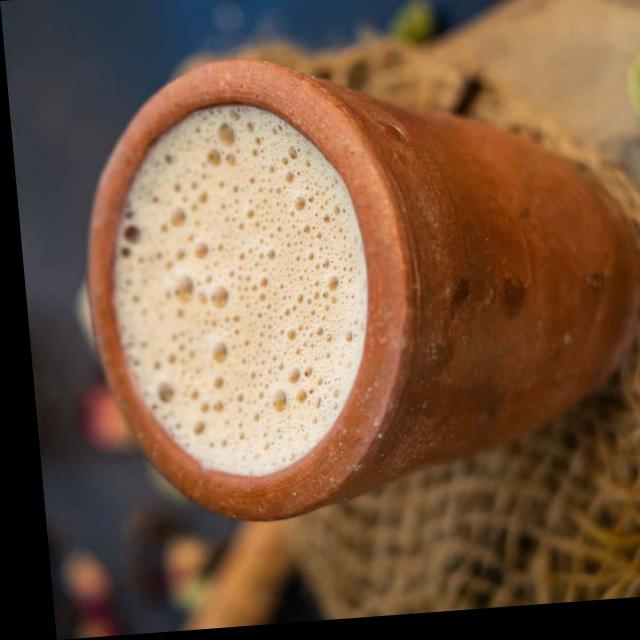
Dish: chai